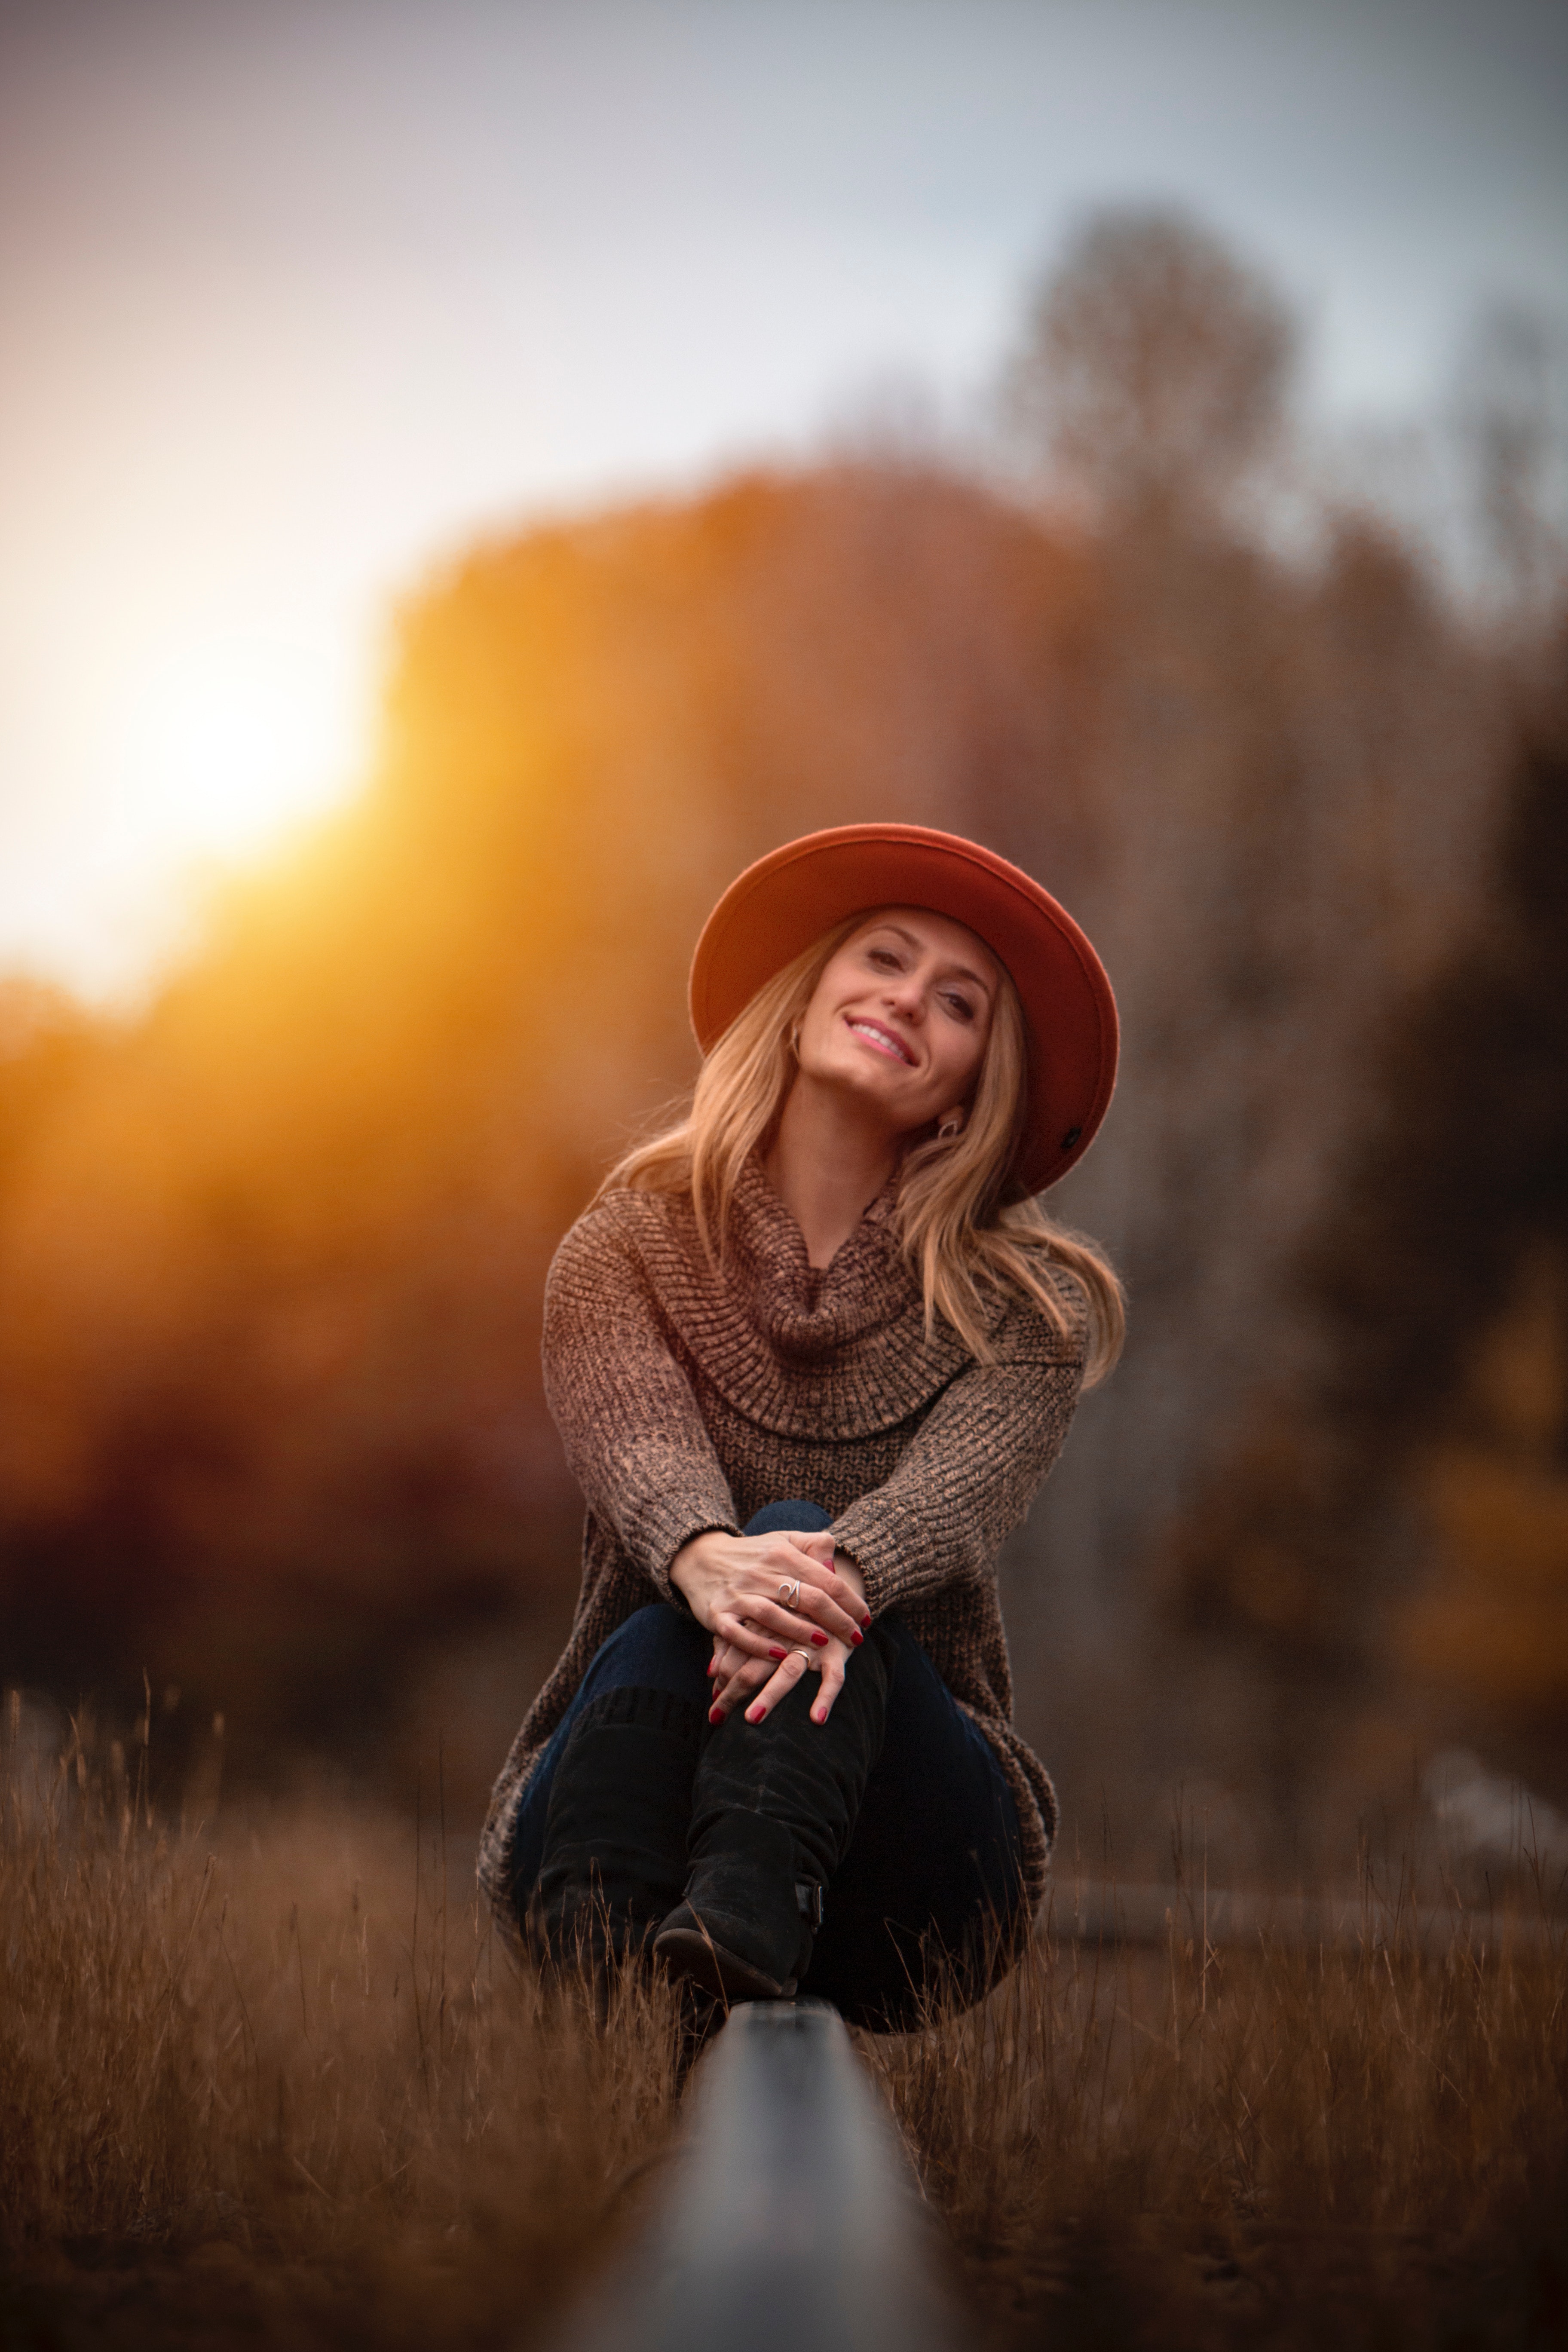
photograph, girl, beauty, photography, sunlight, portrait photography, backlighting, sky, smile, portrait, fun, flash photography, stock photography, evening